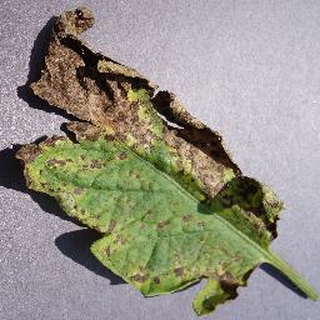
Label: tomato_septoria_leaf_spot